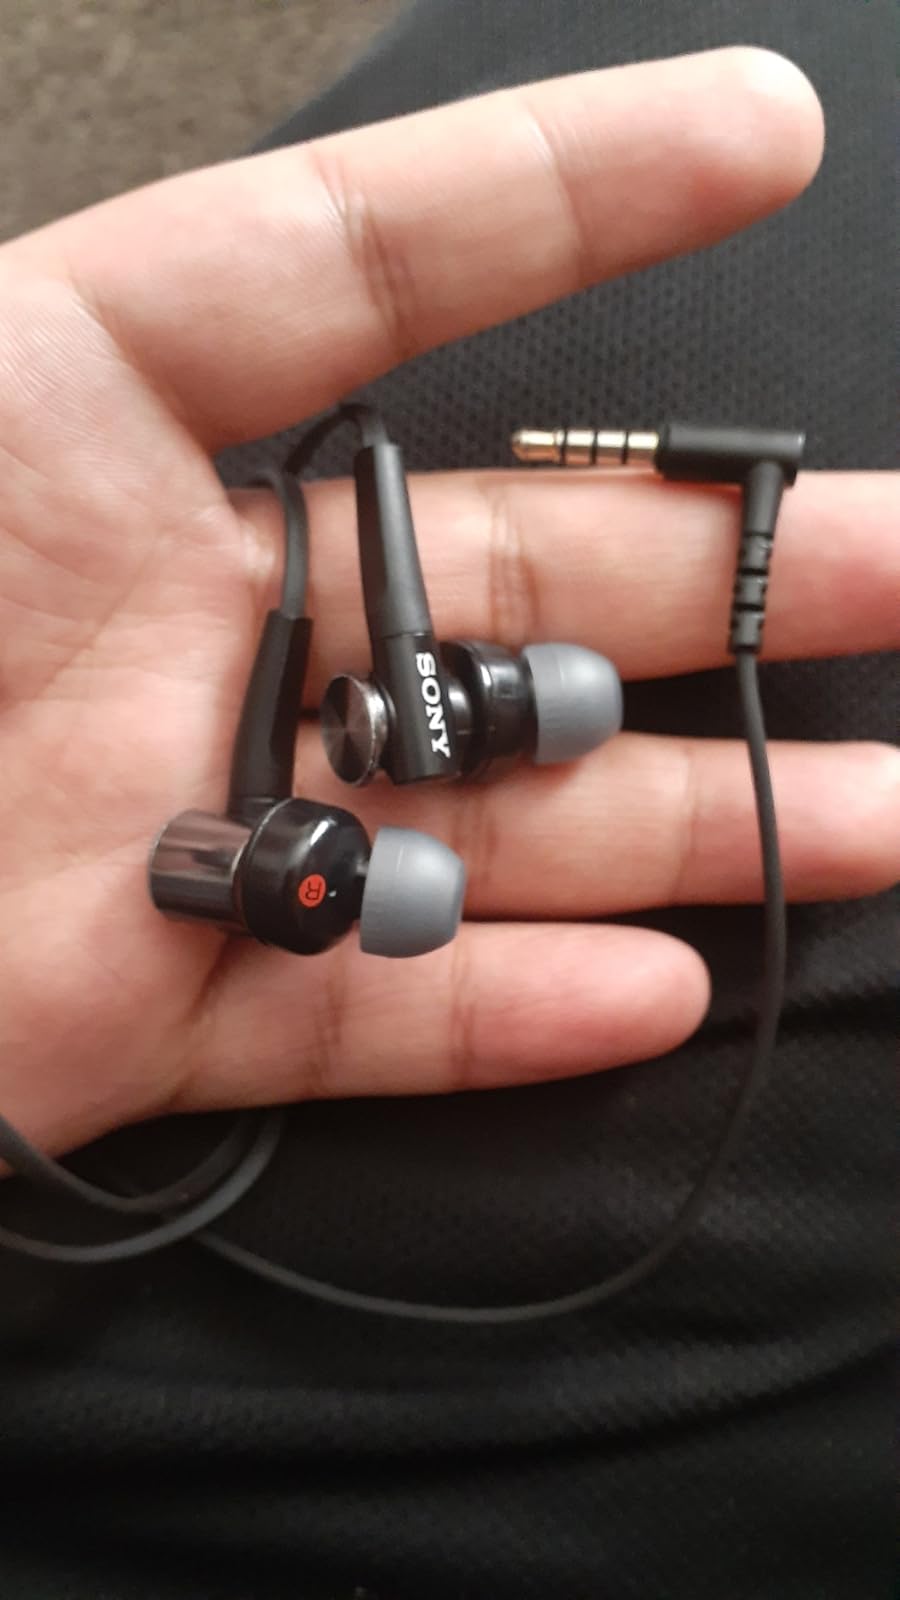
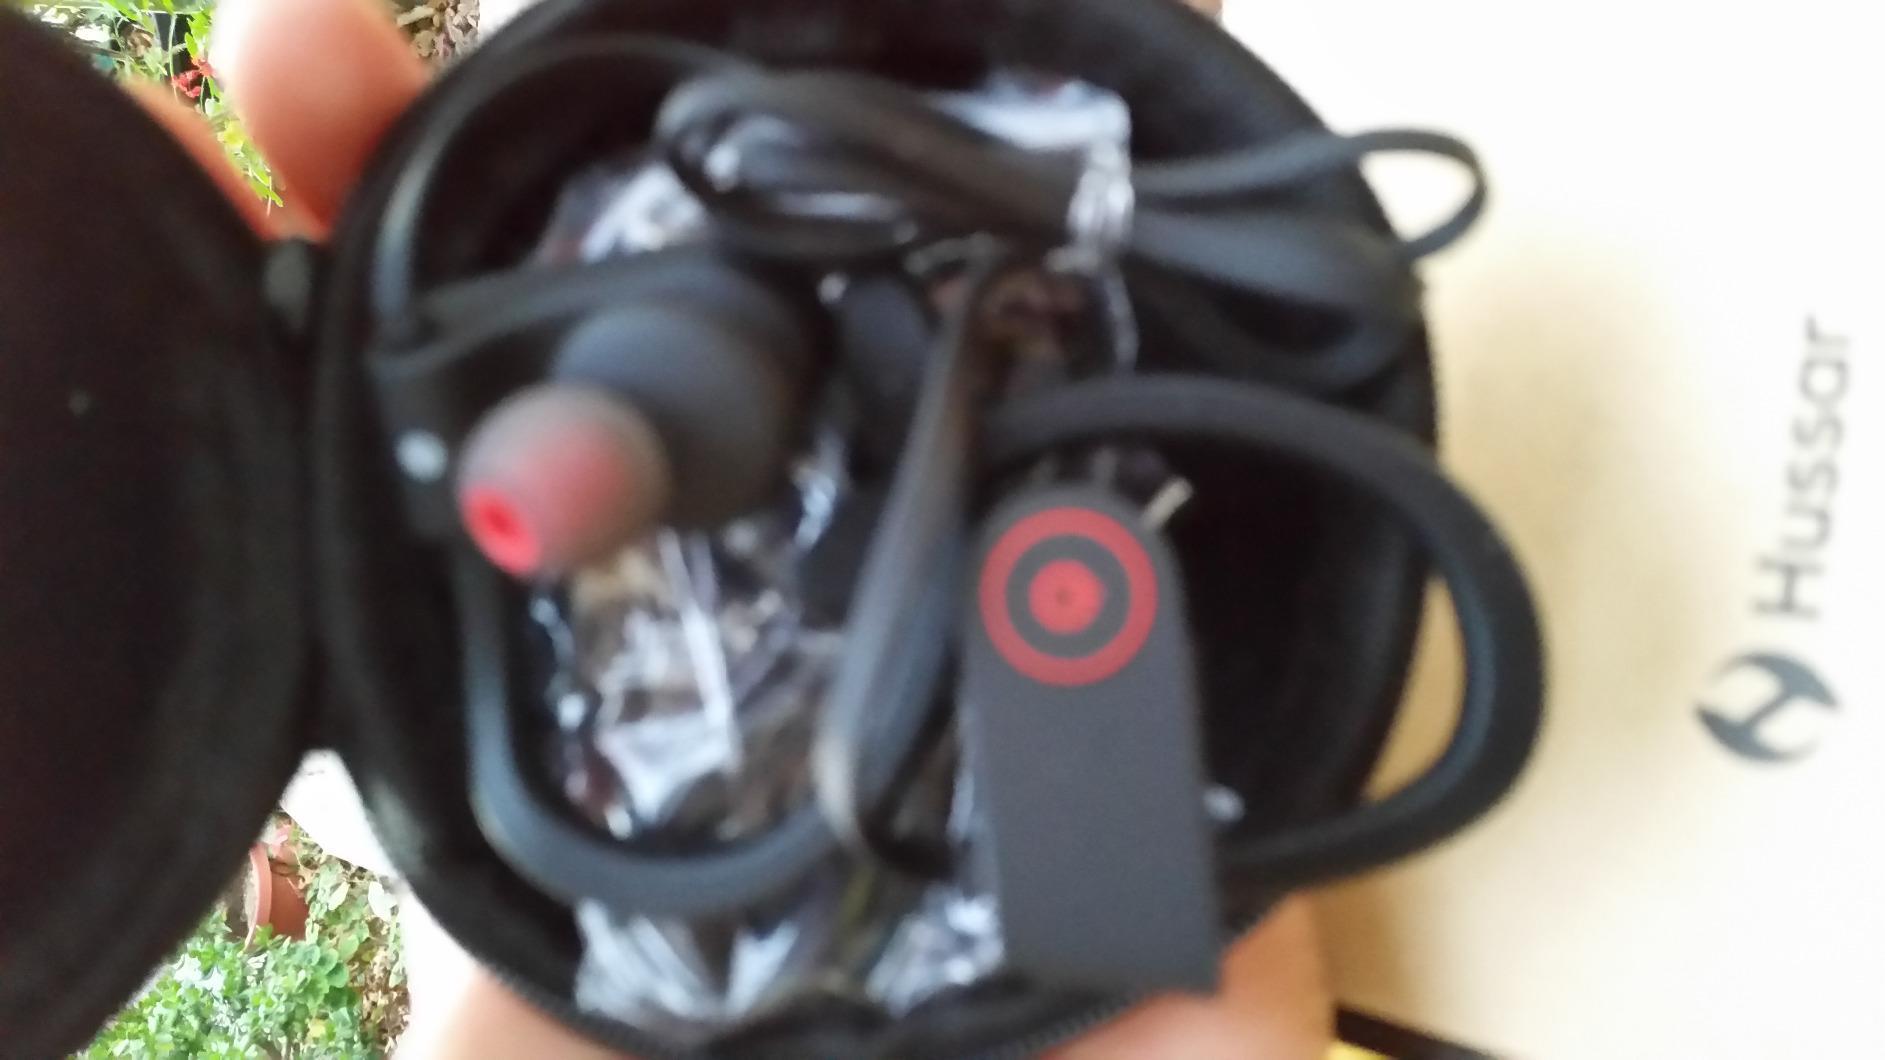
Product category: headphones
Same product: no